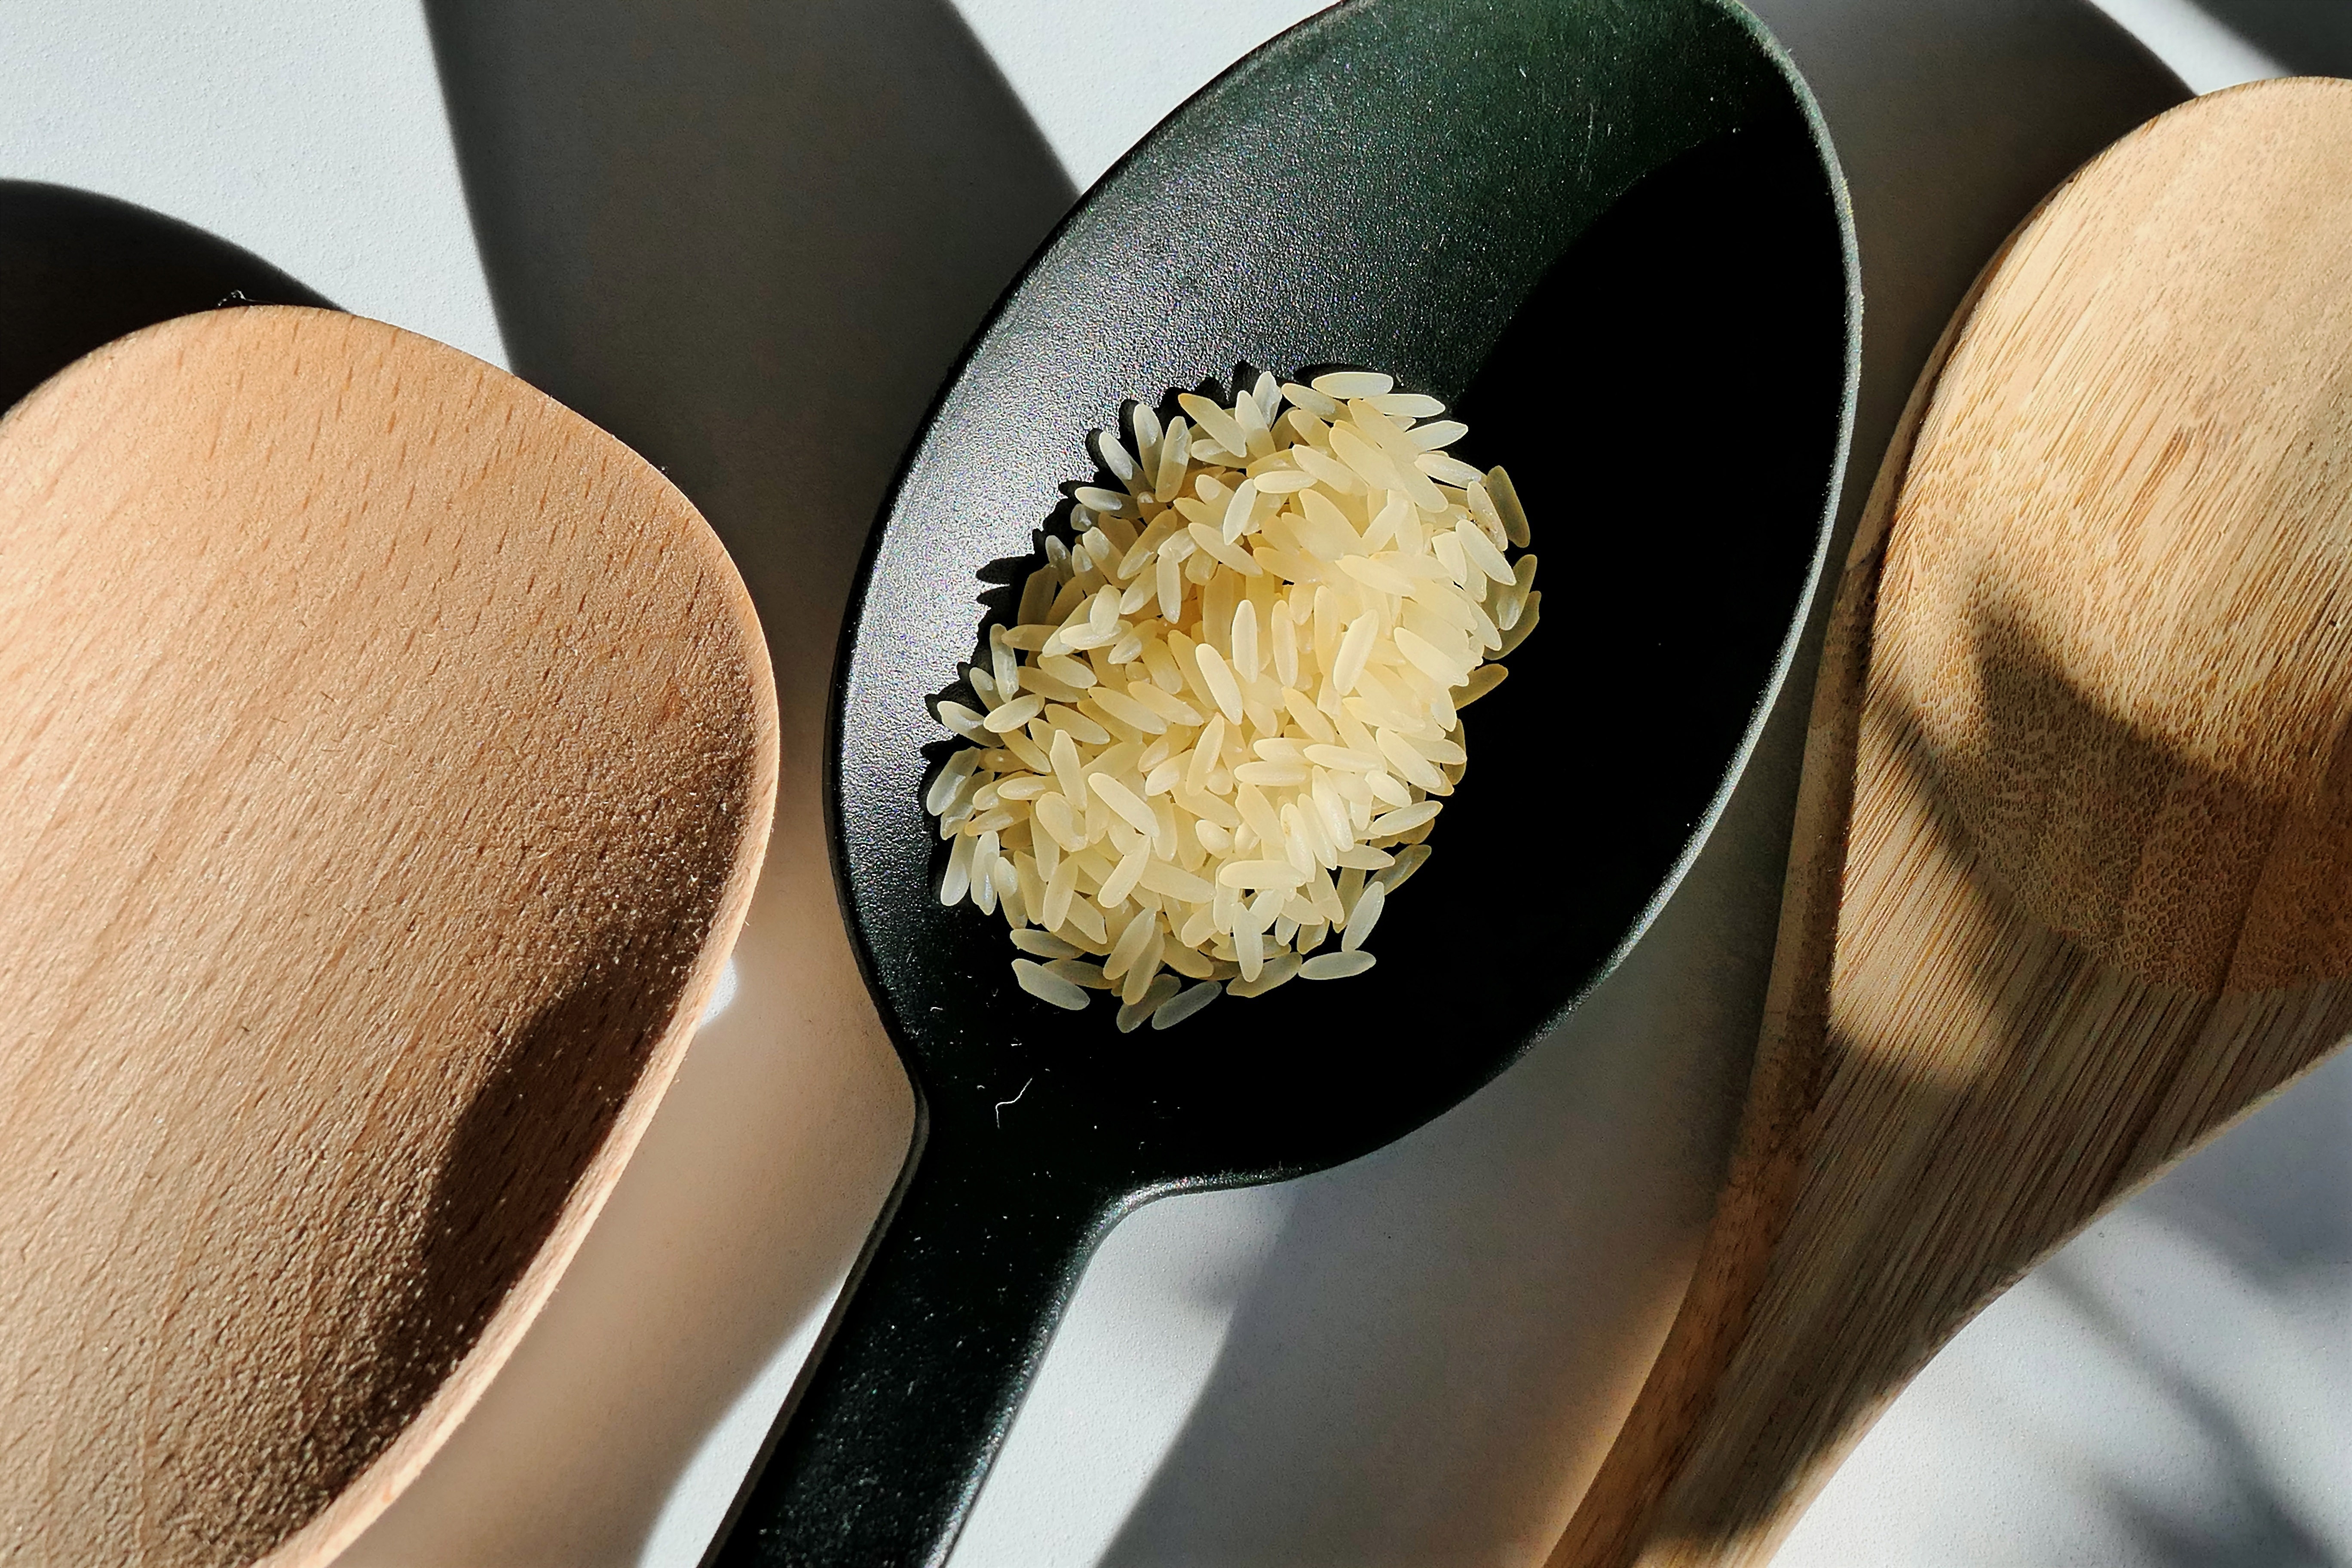
food, dish, spoon, cuisine, recipe, steamed rice, jasmine rice, ingredient, cutlery, comfort food, white rice